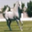
Label: horse